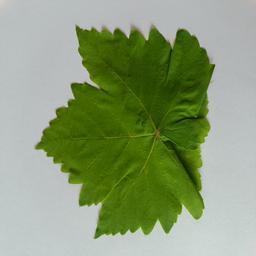
Label: Healthy Leaves